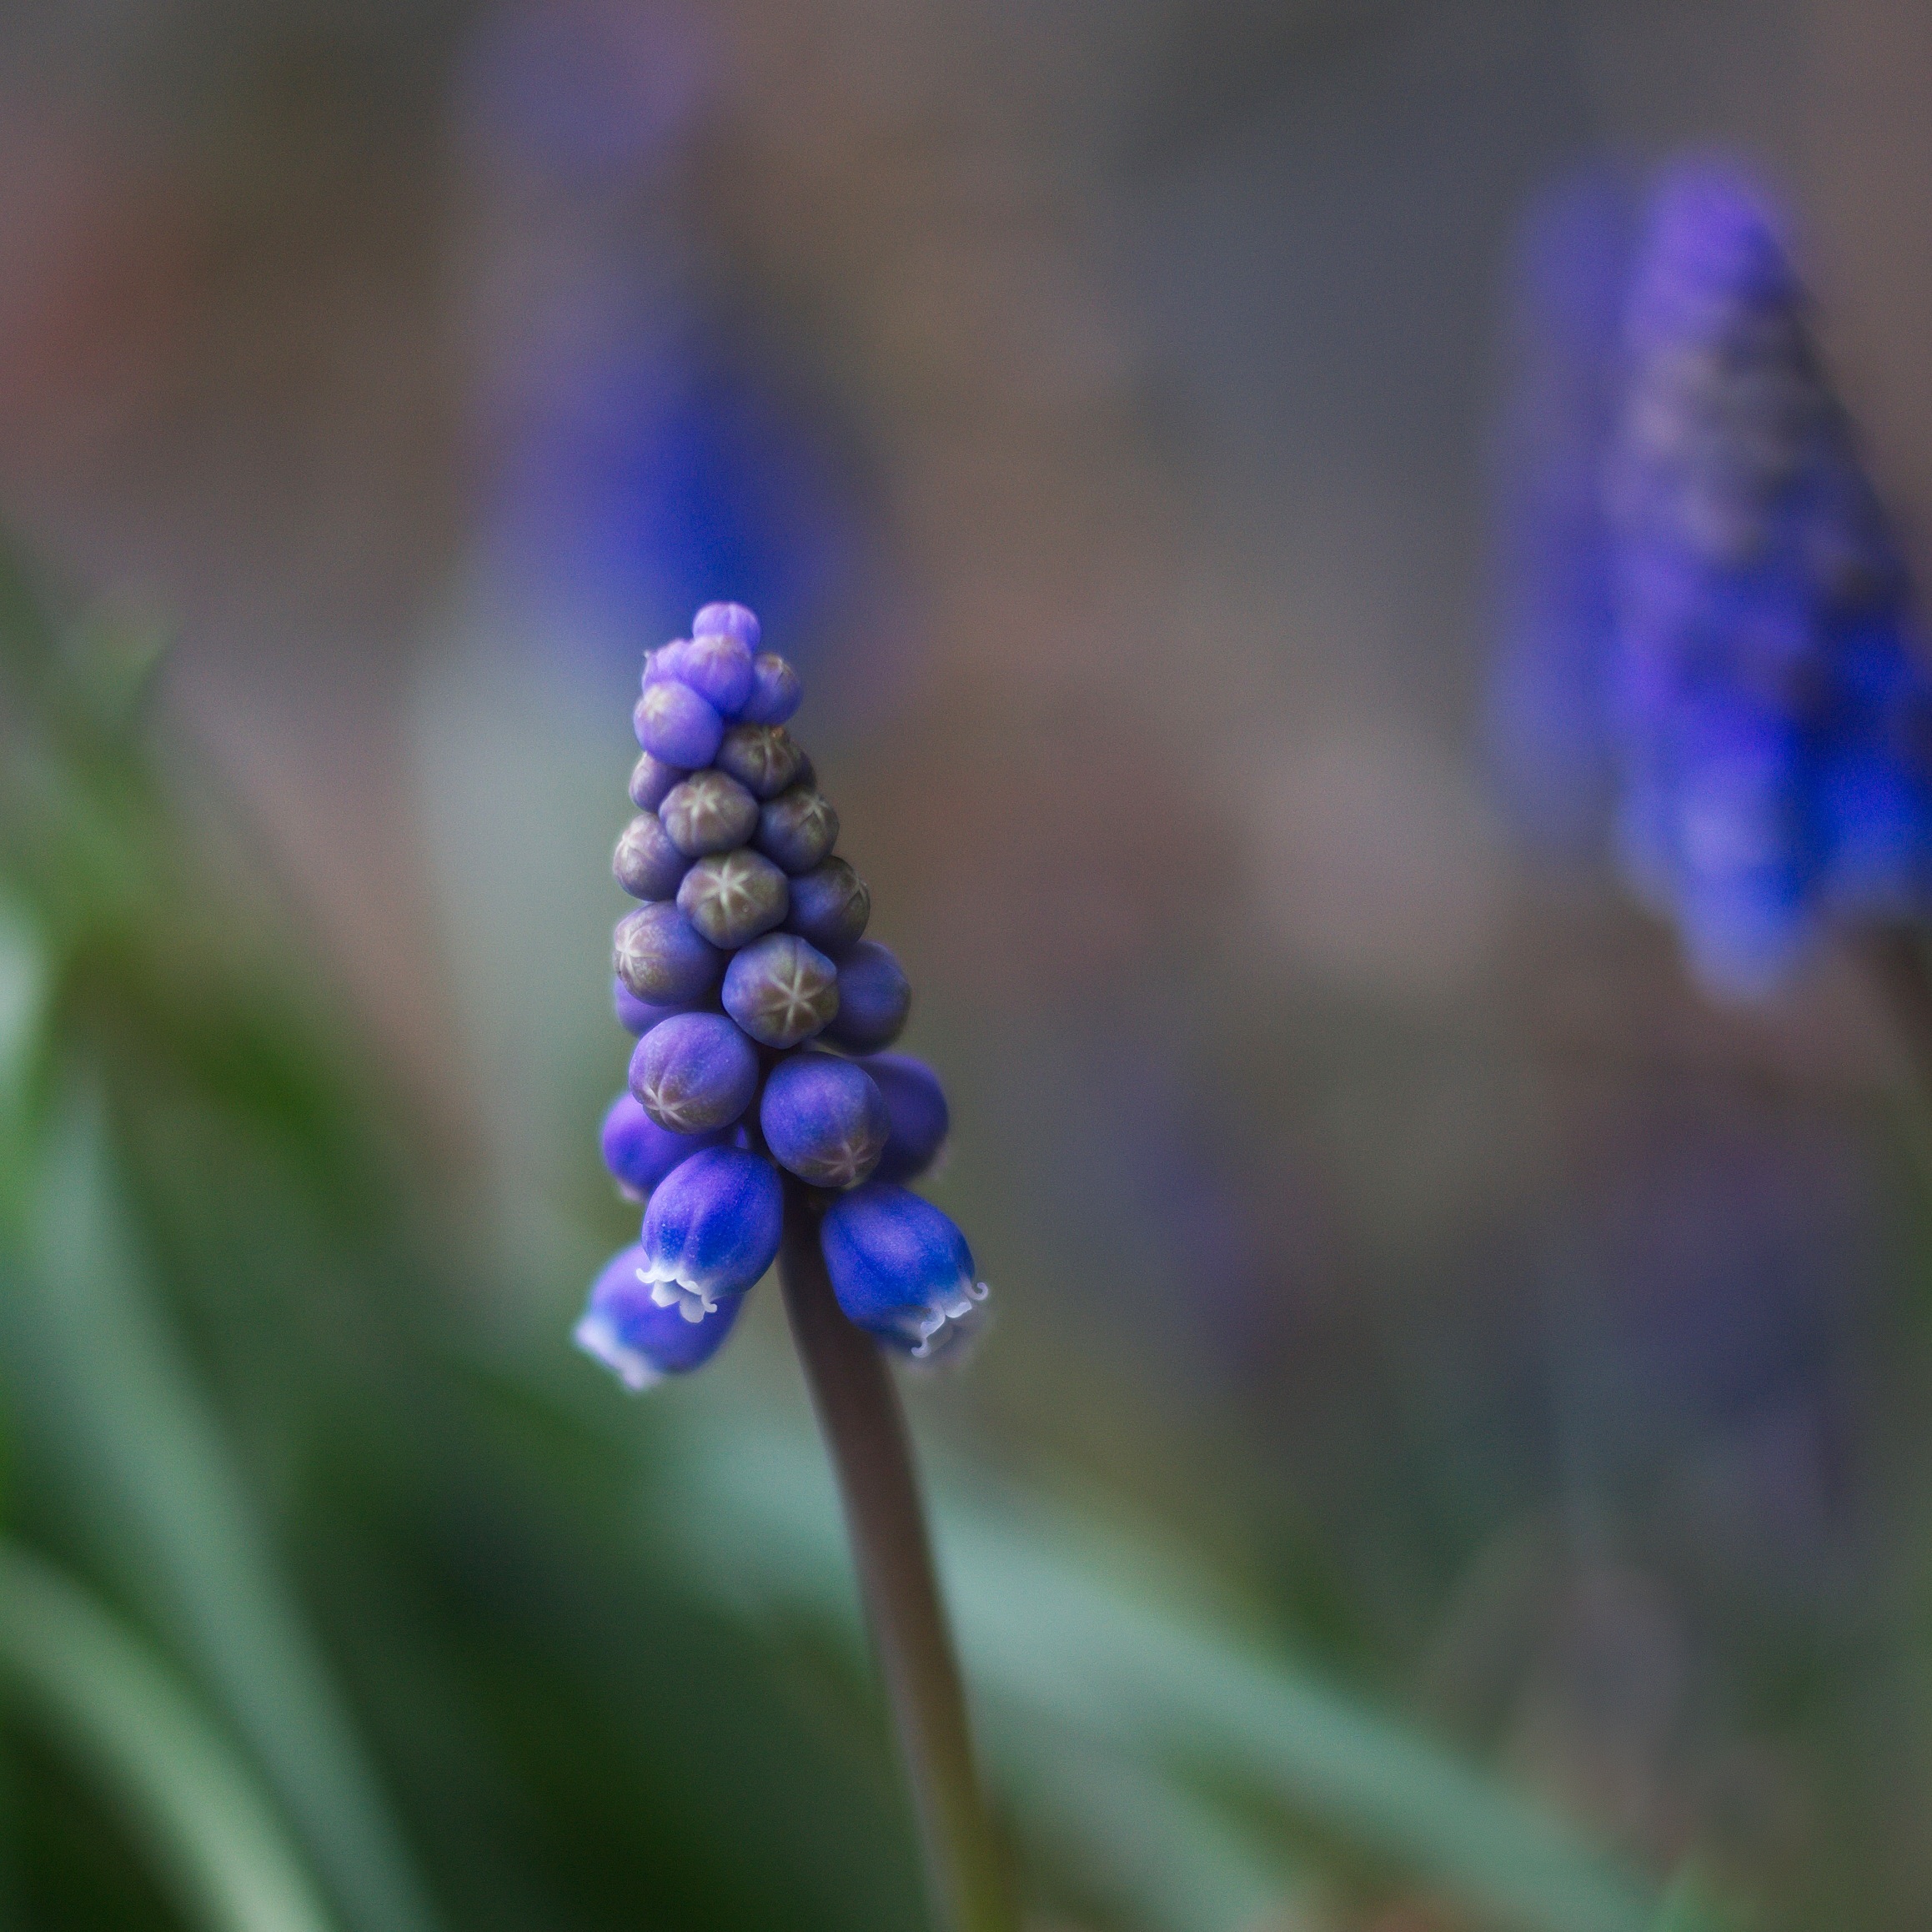
nature, plant, photography, flower, botany, blue, garden, flora, lavender, wildflower, flowers, close up, macro photography, flowering plant, plant stem, land plant, english lavender, armenian gy ngyike